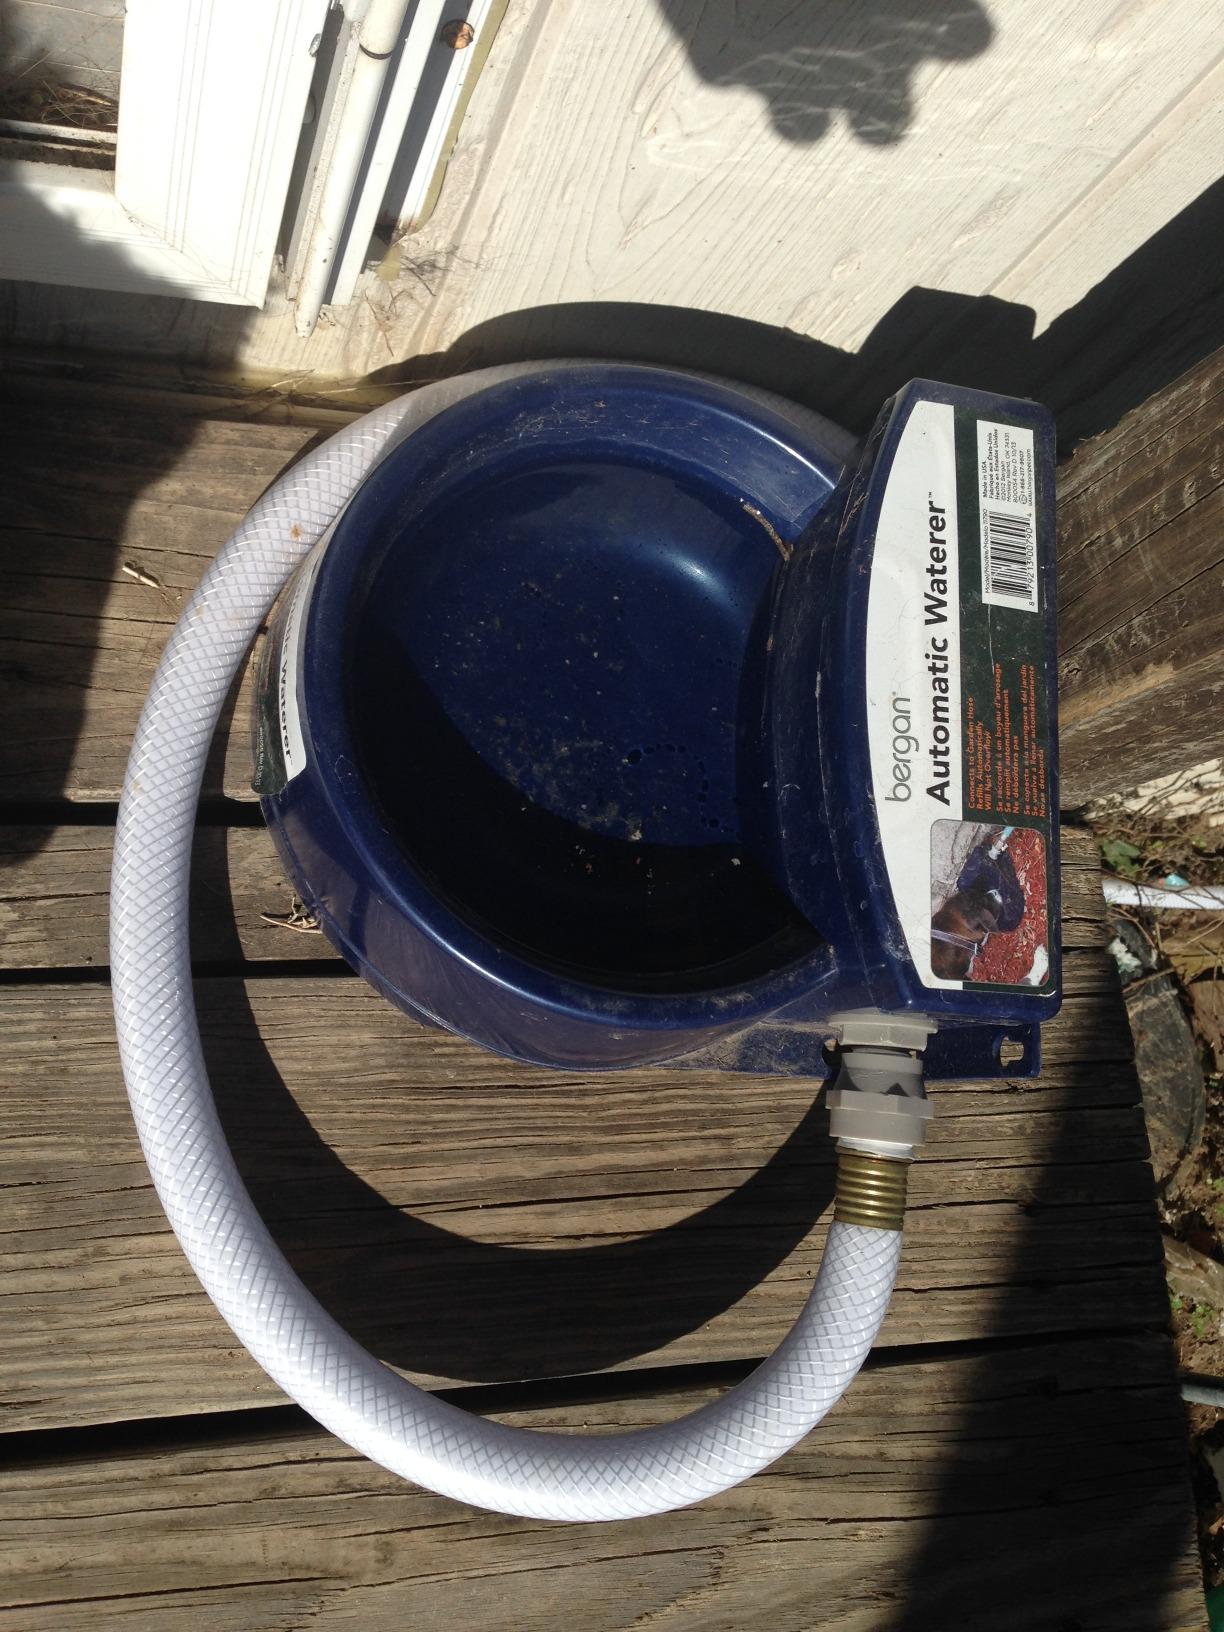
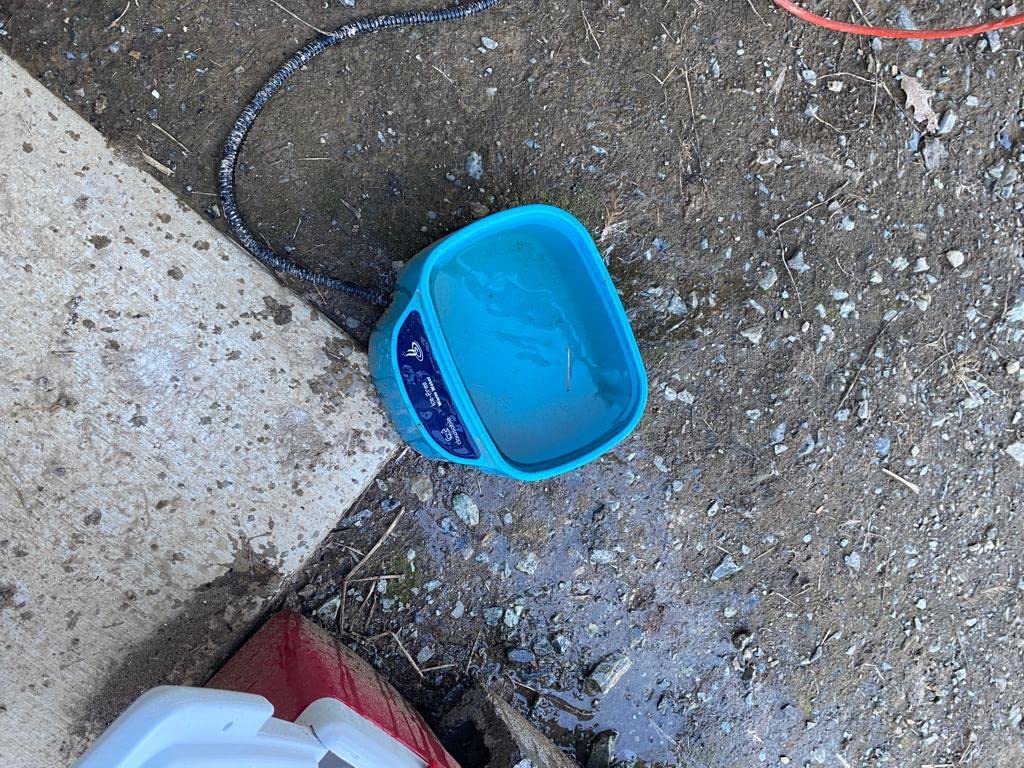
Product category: items_bowl
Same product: no